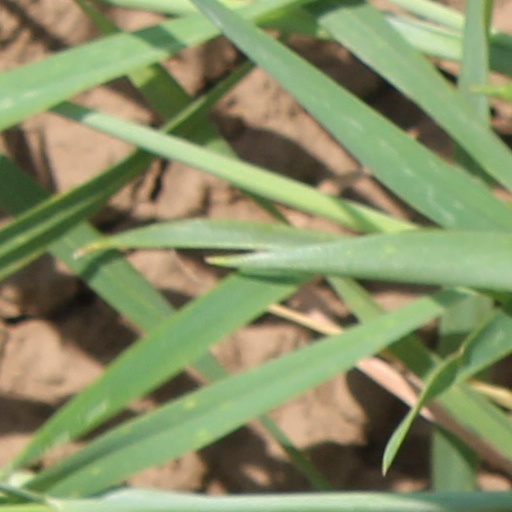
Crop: wheat